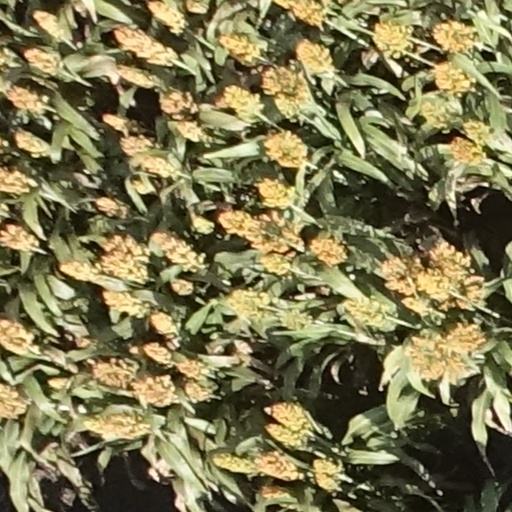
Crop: sorghum